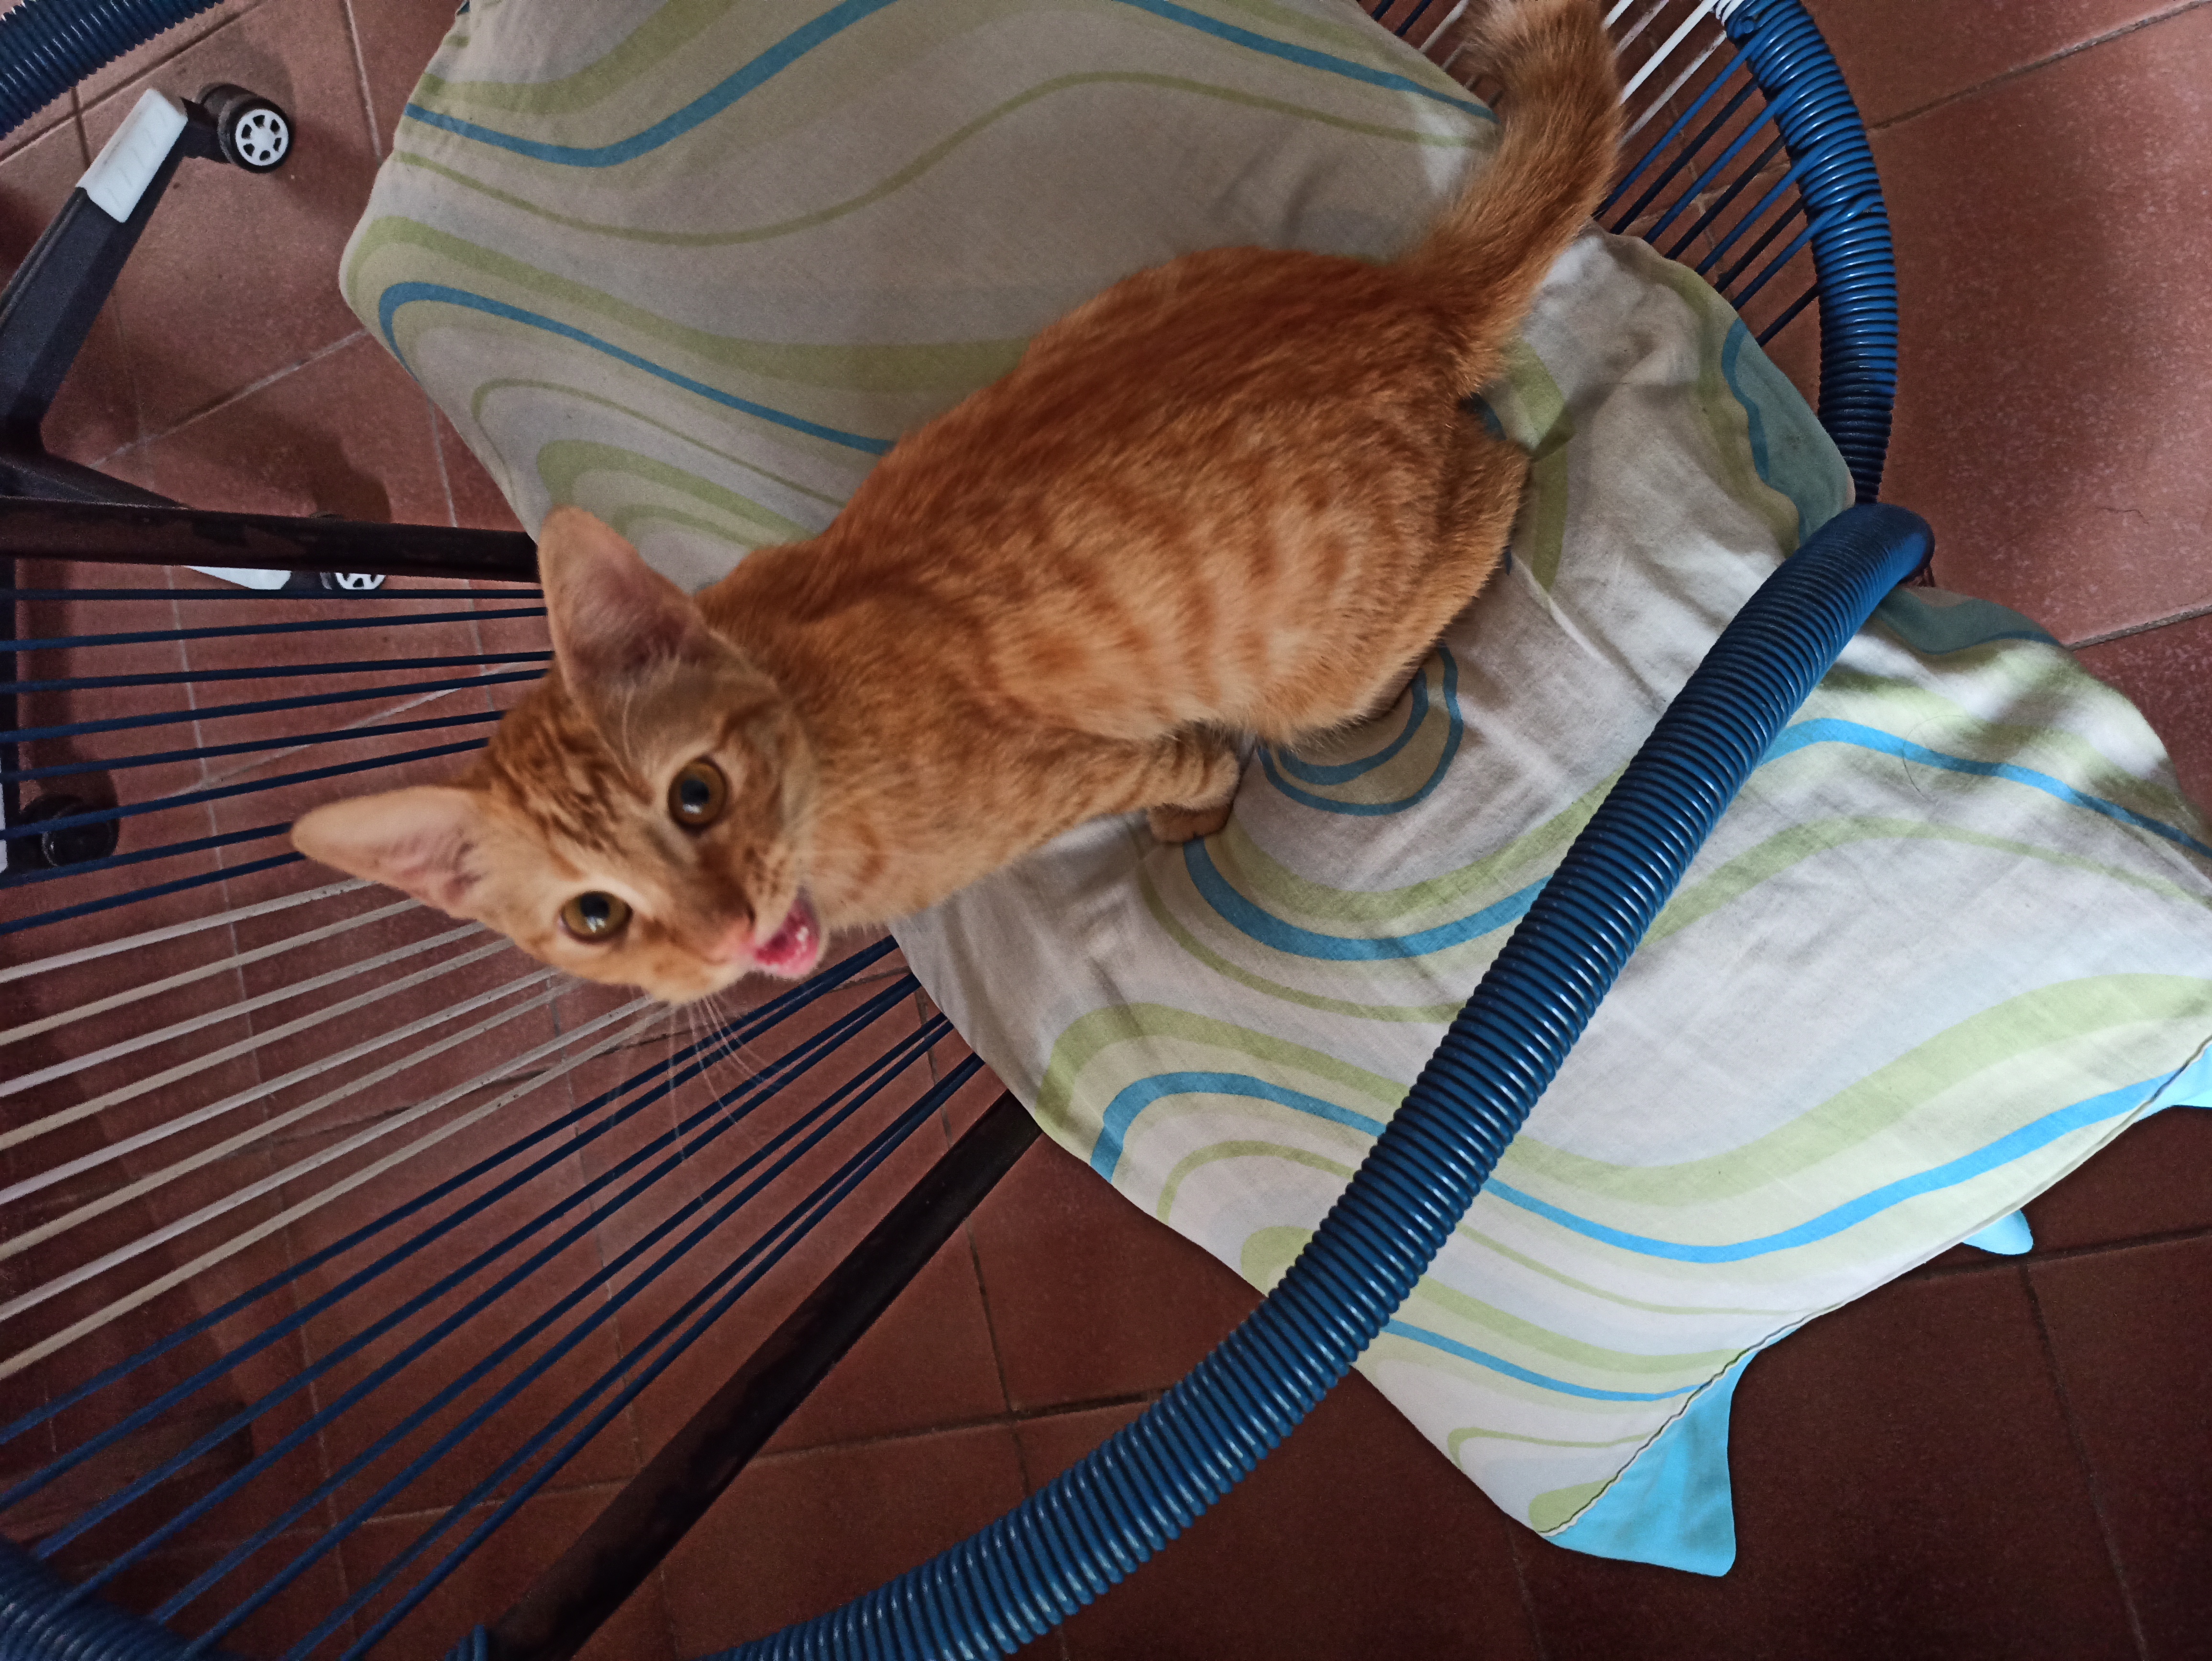
cat, felidae, small to medium sized cats, whiskers, kitten, carnivore, tail, tabby cat, european shorthair, ocicat, fawn, fur, german rex, domestic short haired cat, asian